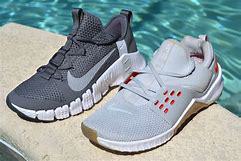
Brand: Nike
Model: Free Metcon 3